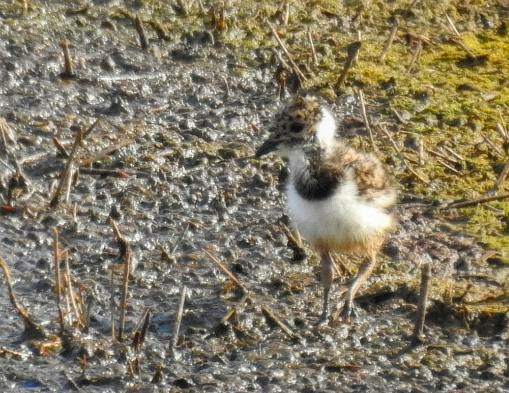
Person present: No